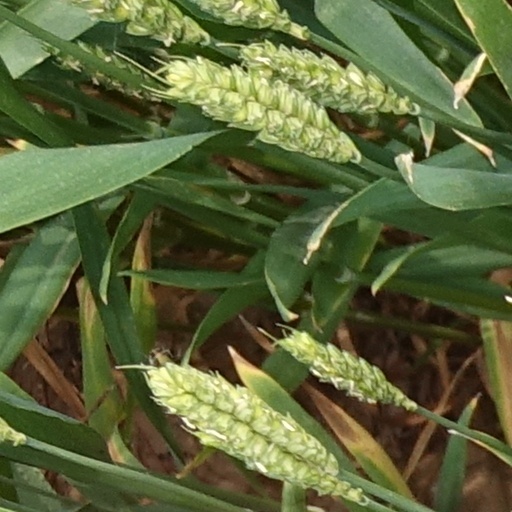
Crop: wheat